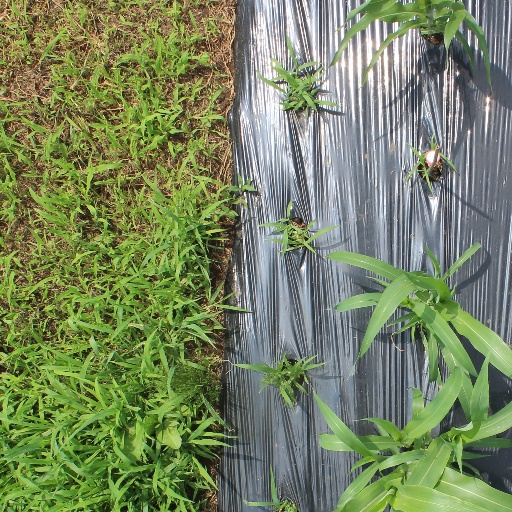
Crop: sorghum